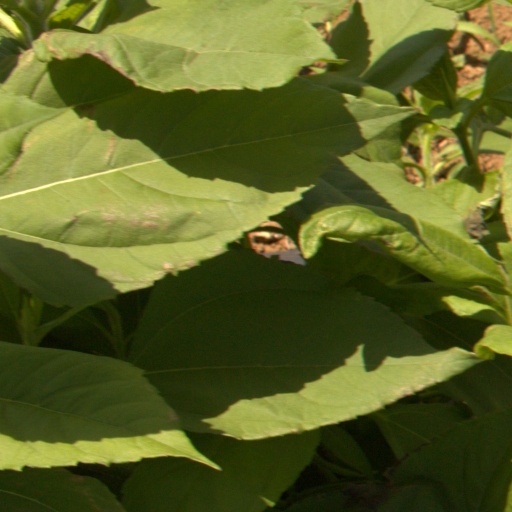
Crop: Jerusalem artichoke